Calutron

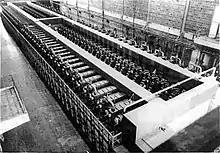
Alpha II racetrack. There were four of these.

The calutrons were initially operated by scientists from Berkeley to remove bugs and achieve a reasonable operating rate. Then the Tennessee Eastman operators took over. Nichols compared unit production data, and pointed out to Lawrence that the young "hillbilly" girl operators were outproducing his Ph.Ds. They agreed to a production race and Lawrence lost, a morale boost for the "Calutron Girls" (called Cubicle Operators at the time) and their supervisors. The women were trained like soldiers not to reason why, while "the scientists could not refrain from time-consuming investigation of the cause of even minor fluctuations of the dials".